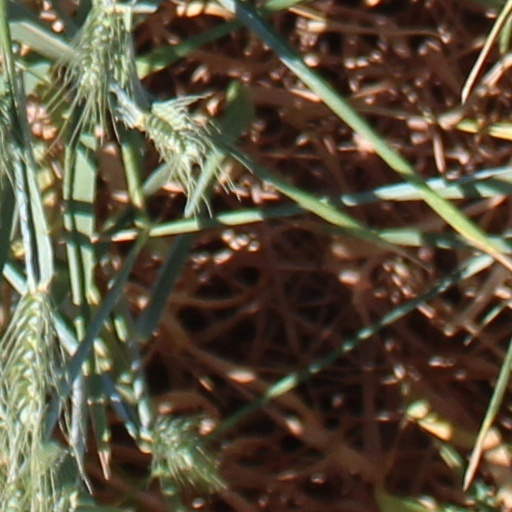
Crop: wheat